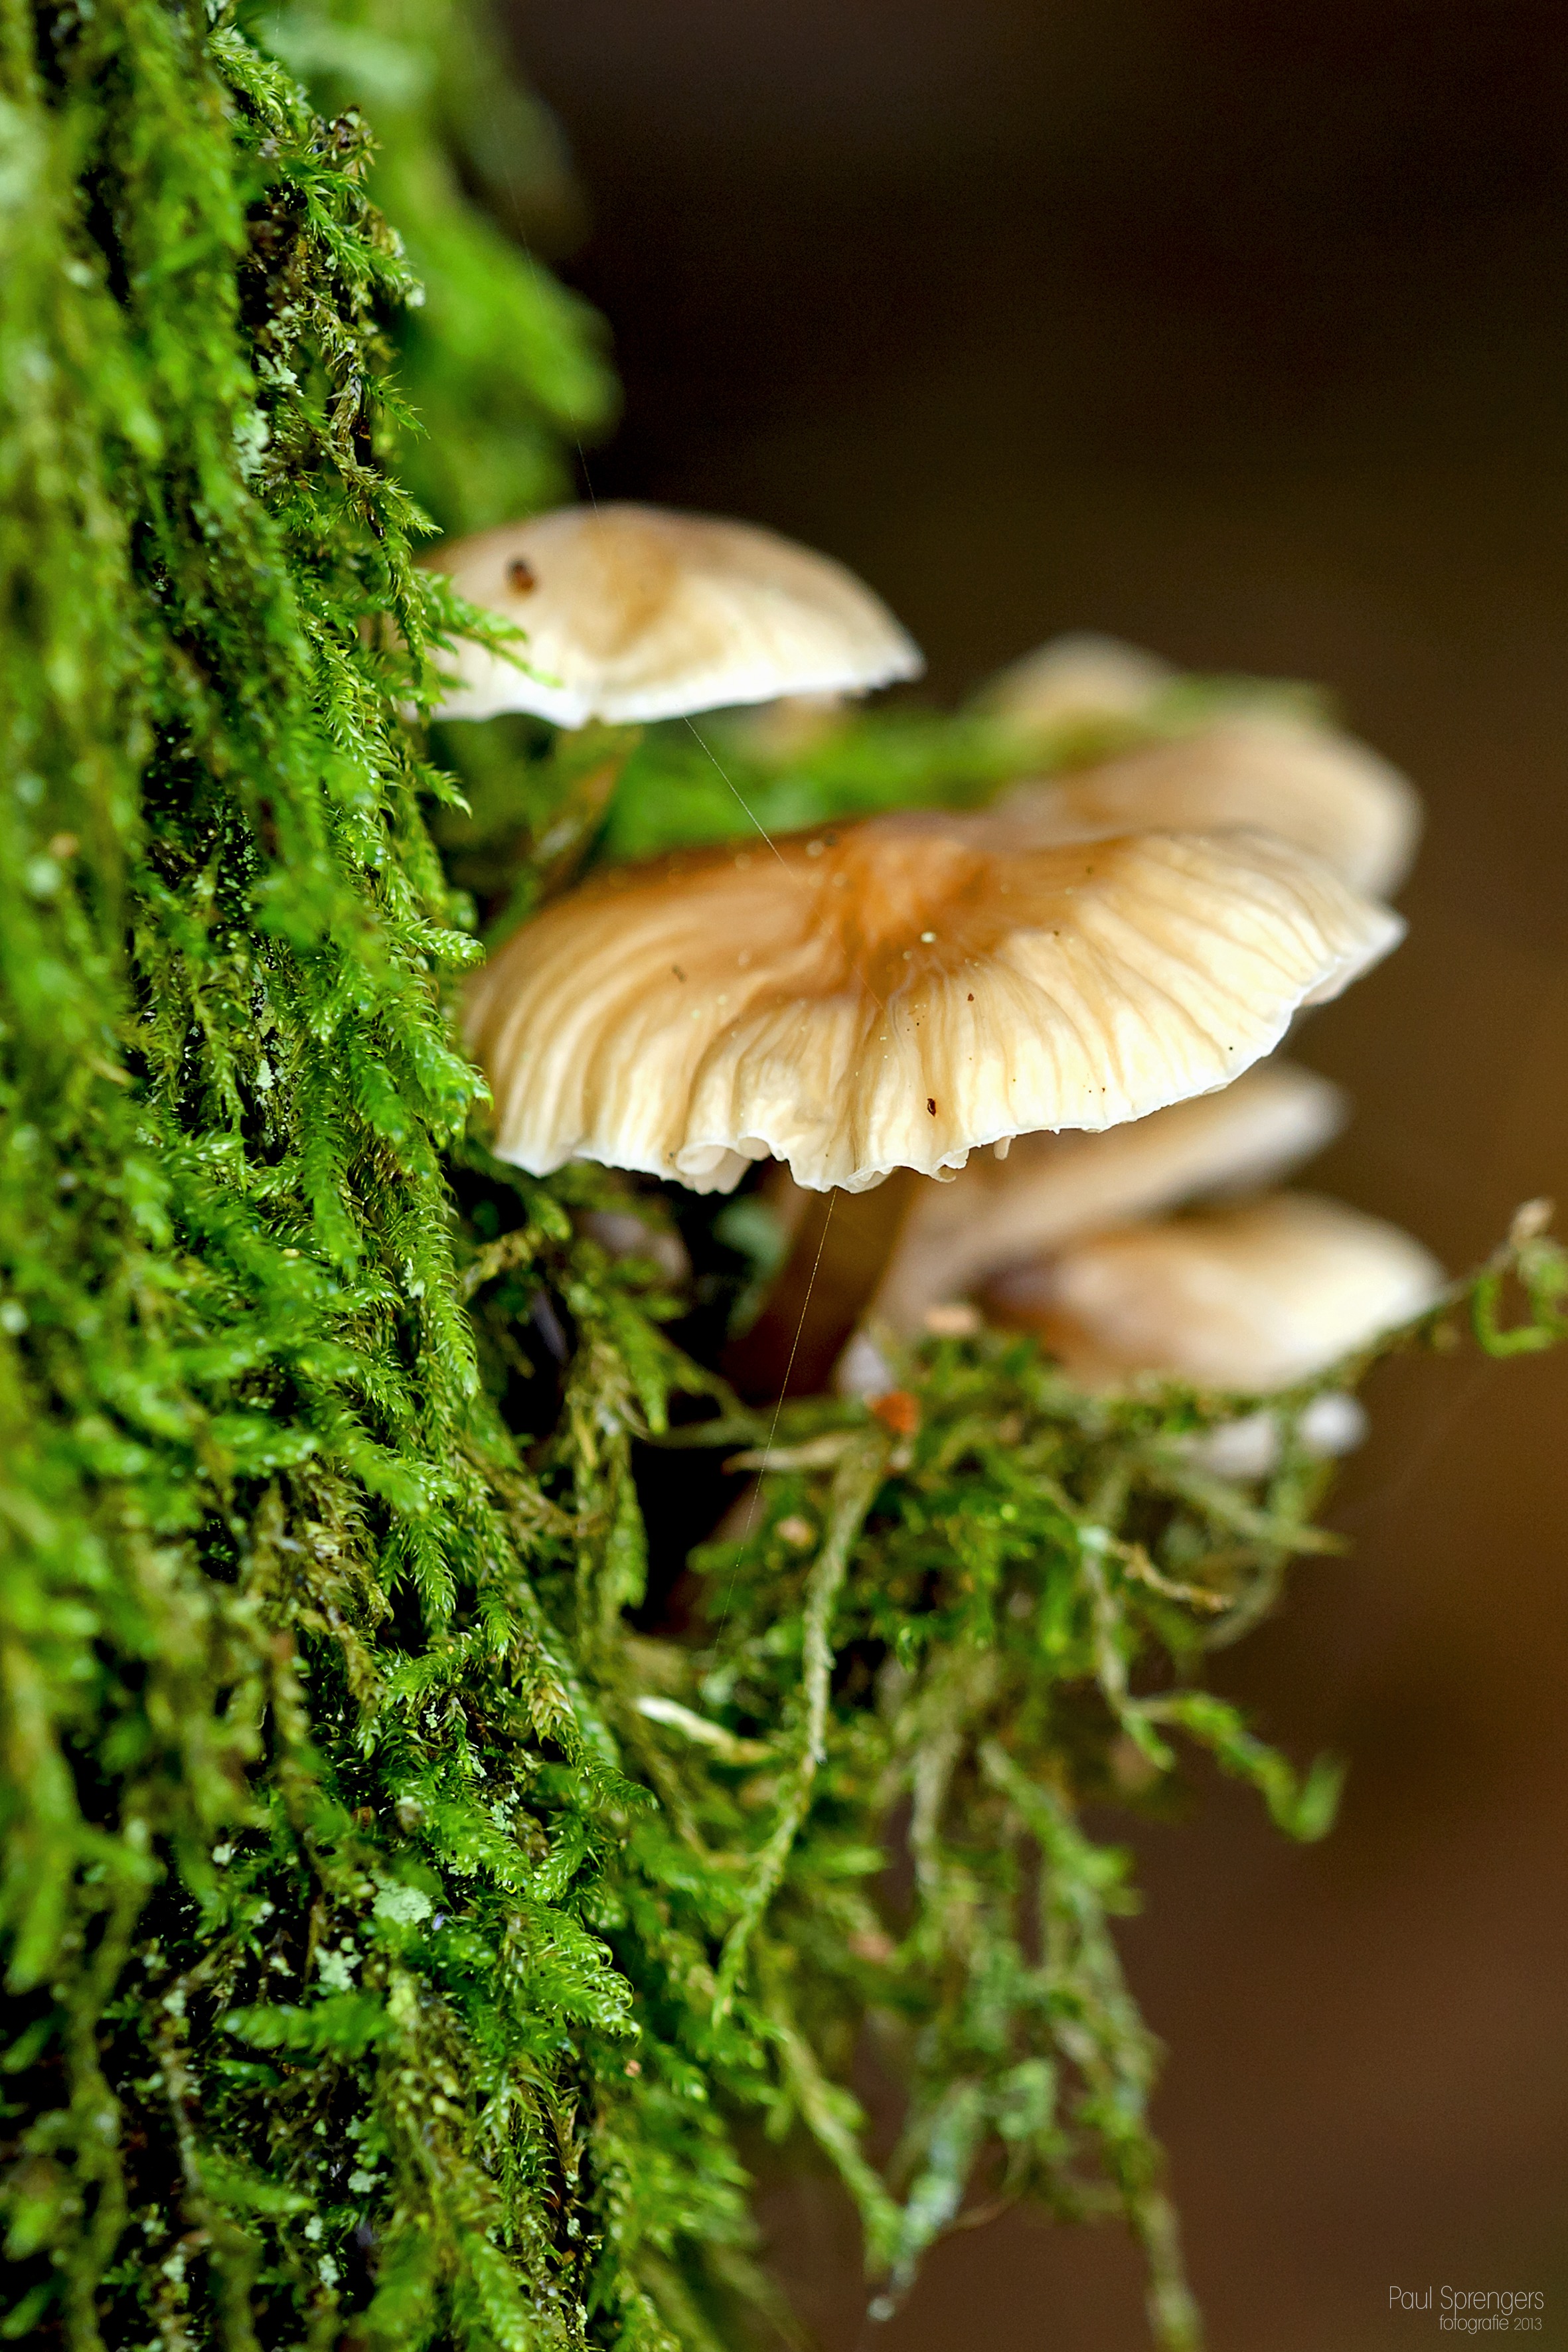
tree, nature, forest, plant, photography, sunlight, leaf, flower, moss, green, autumn, botany, mushroom, flora, fauna, close up, fungus, woodland, pilz, macro photography, plant stem, medicinal mushroom